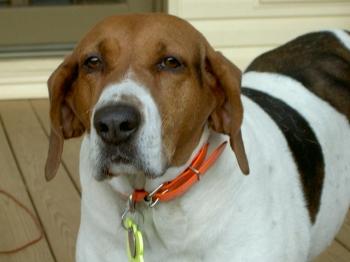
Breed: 216-n000063-Walker_hound